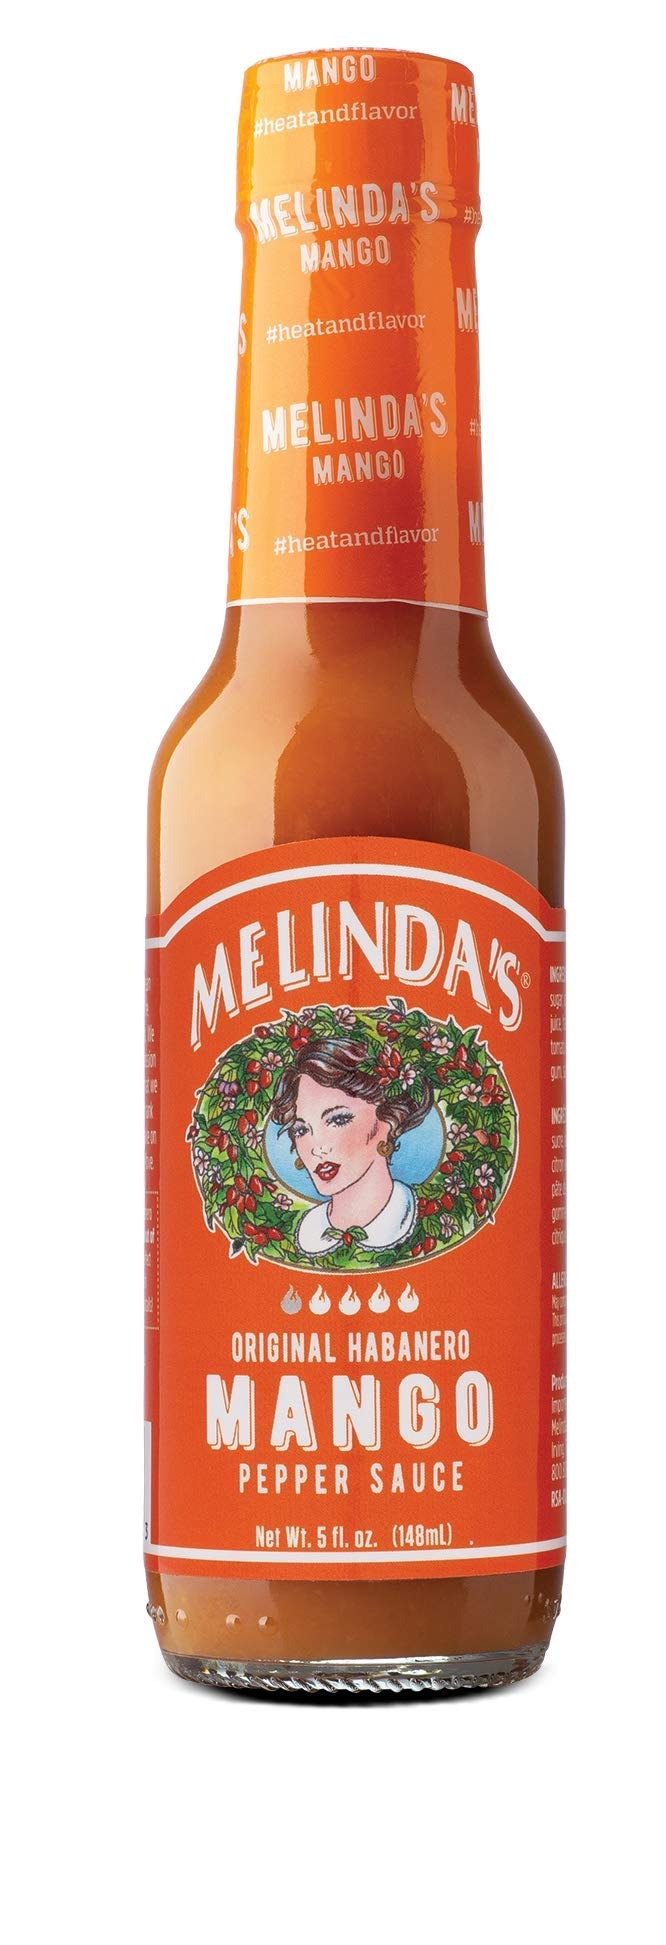
Item Name: Melinda's Mango Habanero Hot Pepper Sauce
Bullet Point: Wow, such flavor. So much tasty.
Value: 5.0
Unit: Fl Oz

Price: 3.485